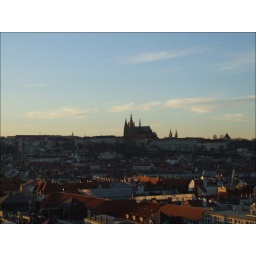
taken from the top of the clock tower in Old Town Square.